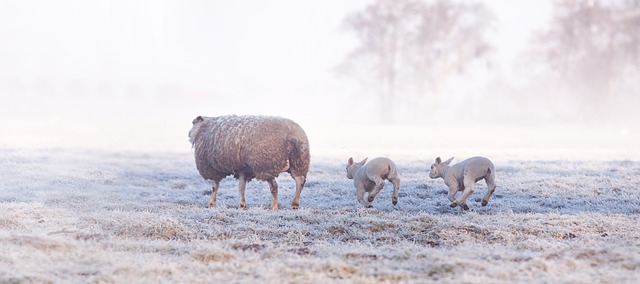
Label: pecora